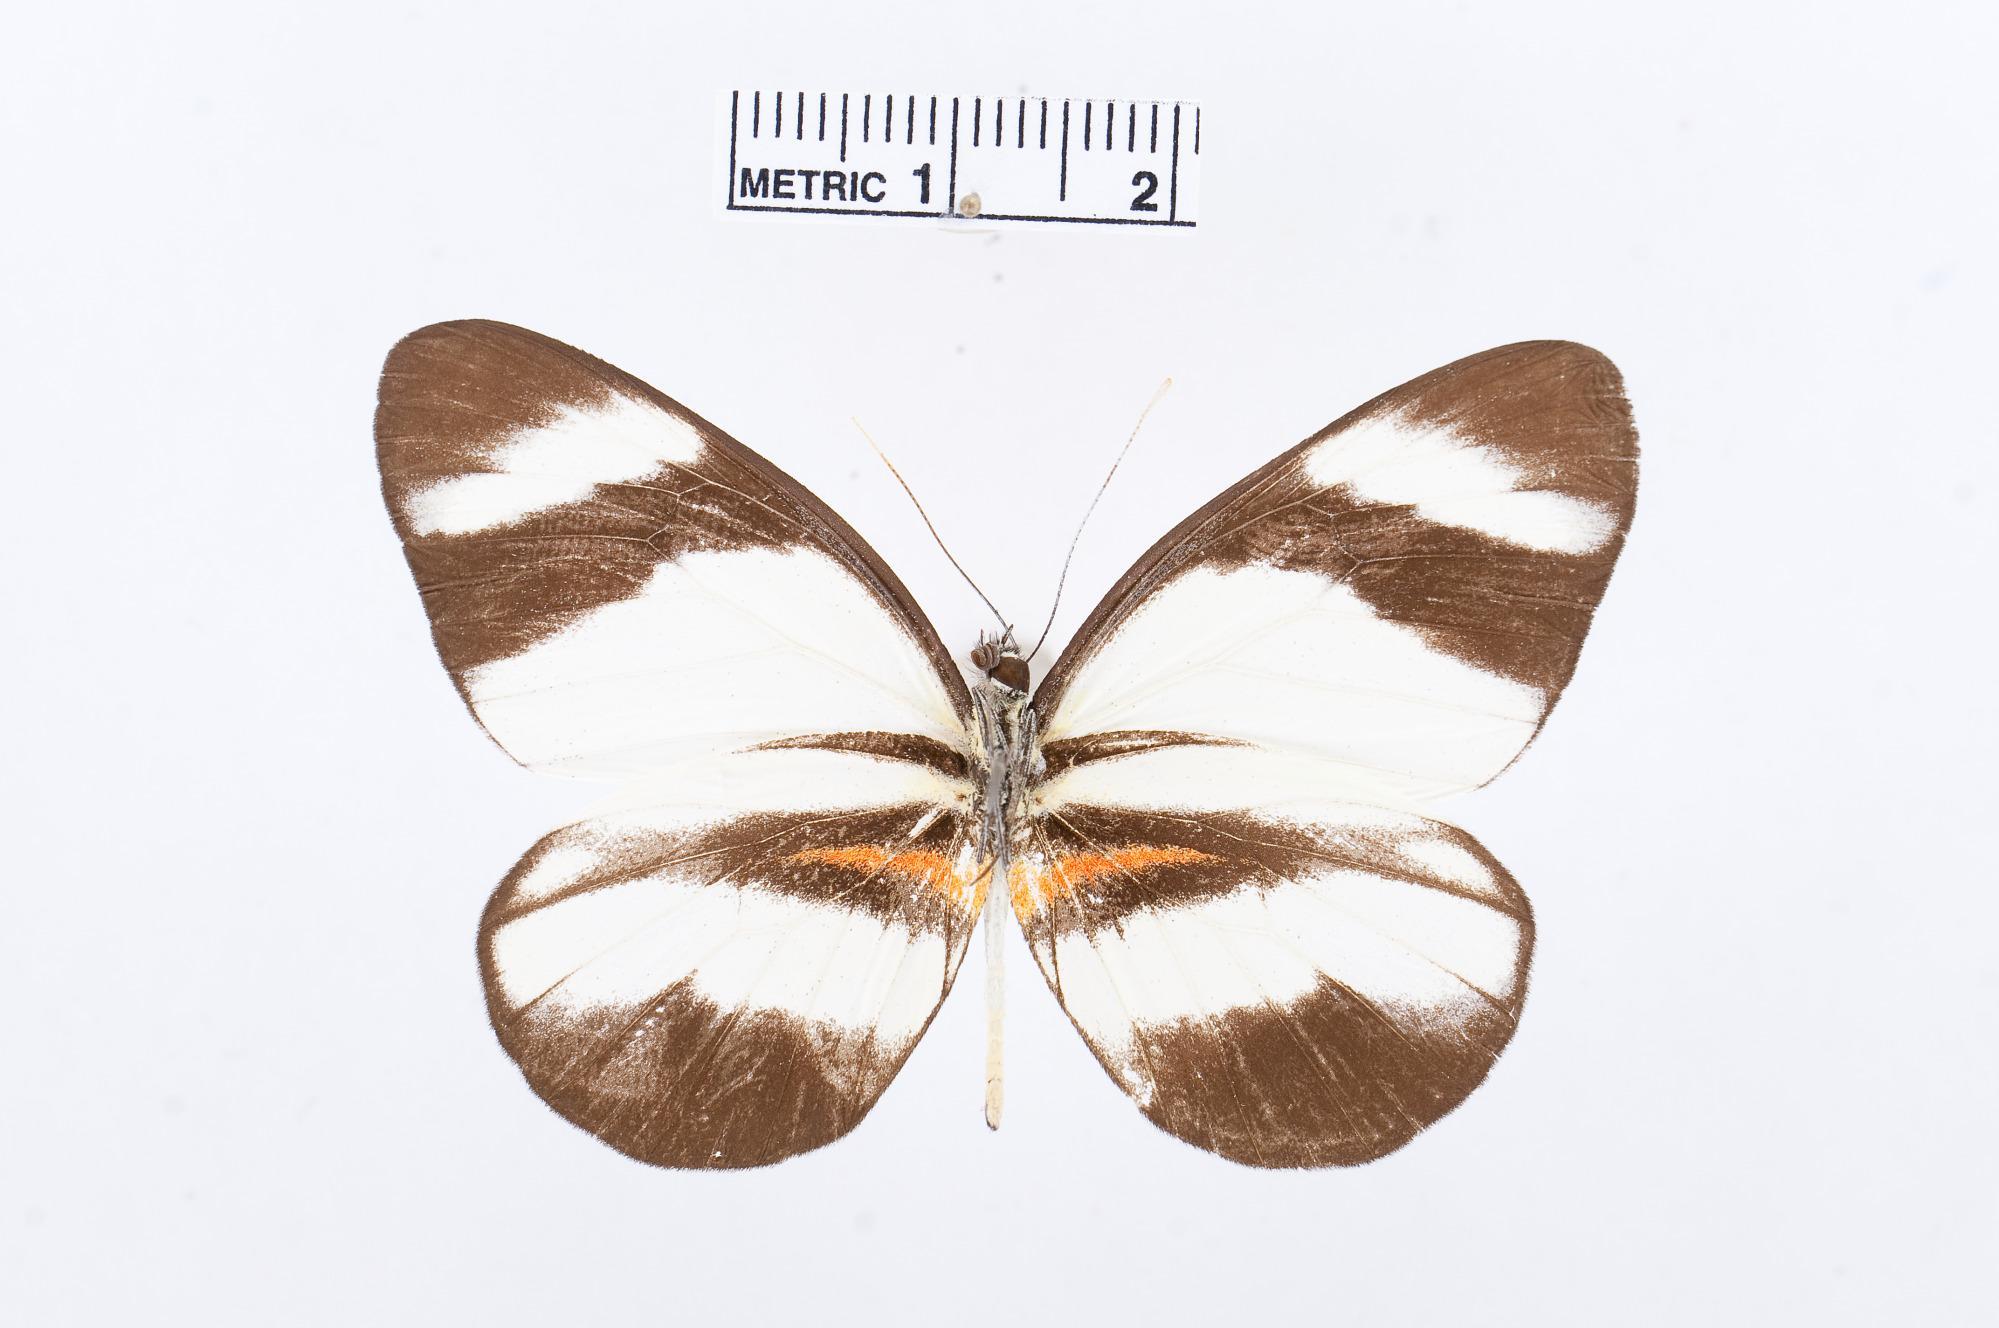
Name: Perrhybris lorena
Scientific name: Perrhybris lorena
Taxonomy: Animalia, Arthropoda, Hexapoda, Insecta, Lepidoptera, Pieridae, Pierinae